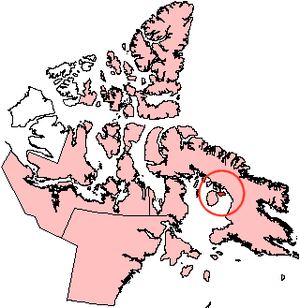
L'île Air Force fait partie de l'archipel arctique canadien du Nunavut, dans la région du Qikiqtaaluk, au sud-ouest de l'île de Baffin.